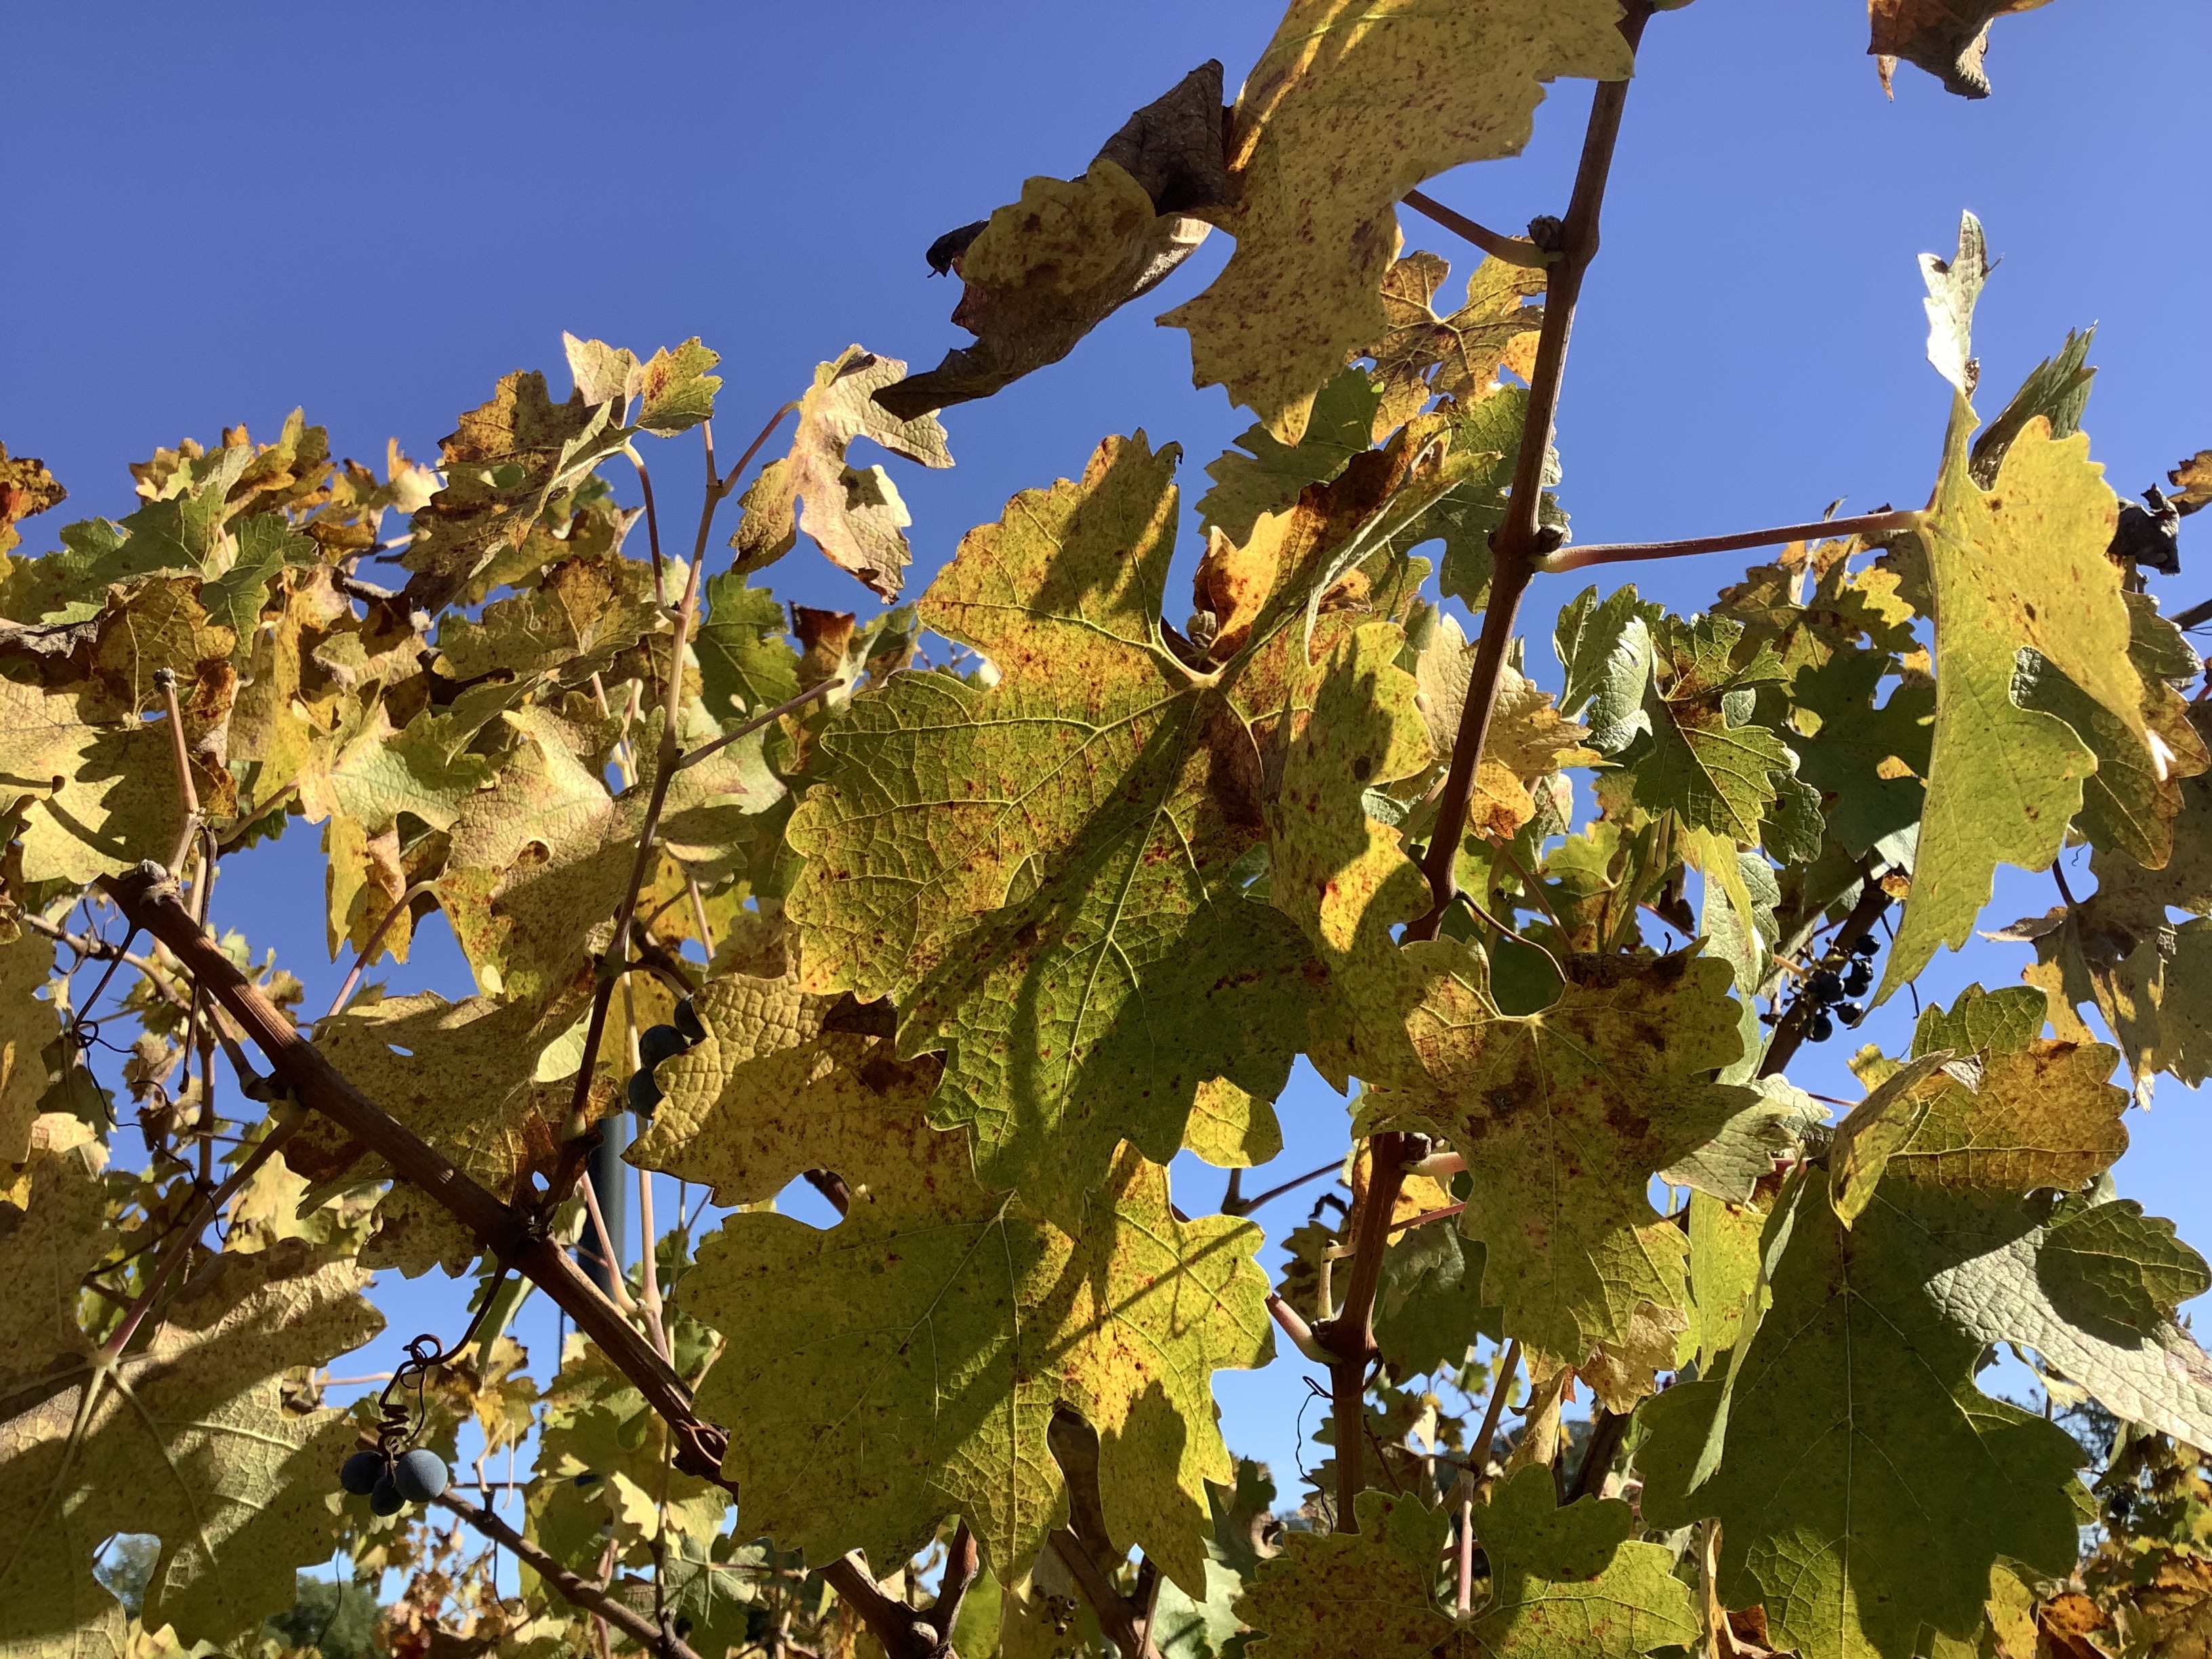
Label: No Virus